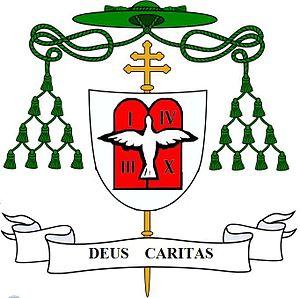
Ignacy Marcin Tokarczuk, né le 1ᵉʳ février 1918 à Lubianki en Autriche-Hongrie et mort le 29 décembre 2012 à Przemyśl, est un prélat catholique polonais.